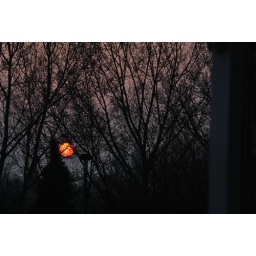
Red-hot ball in the sky